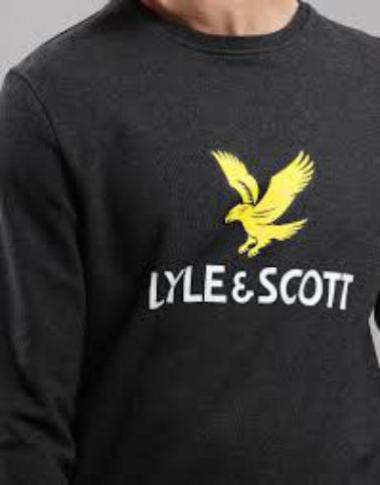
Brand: lyle
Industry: Clothes